Sector 1 (Bucharest)

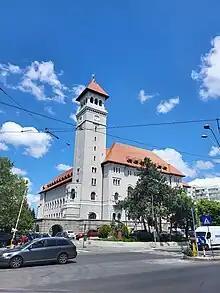
Sector 1 Town hall building

The mayor of the sector is George Tuță from the National Liberal Party (PNL). He was elected in 2024 for a four-year term. The Local Council of Sector 1 has 27 seats, with the following party composition (as of 2020):